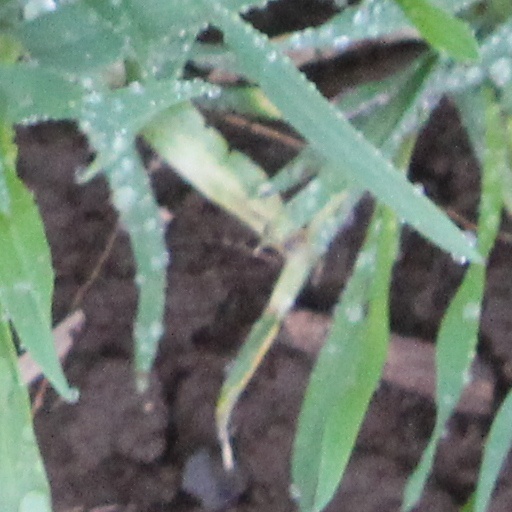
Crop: wheat